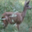
Label: deer